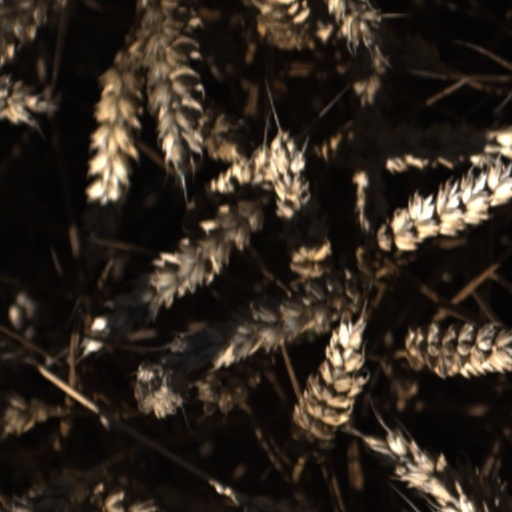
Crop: wheat